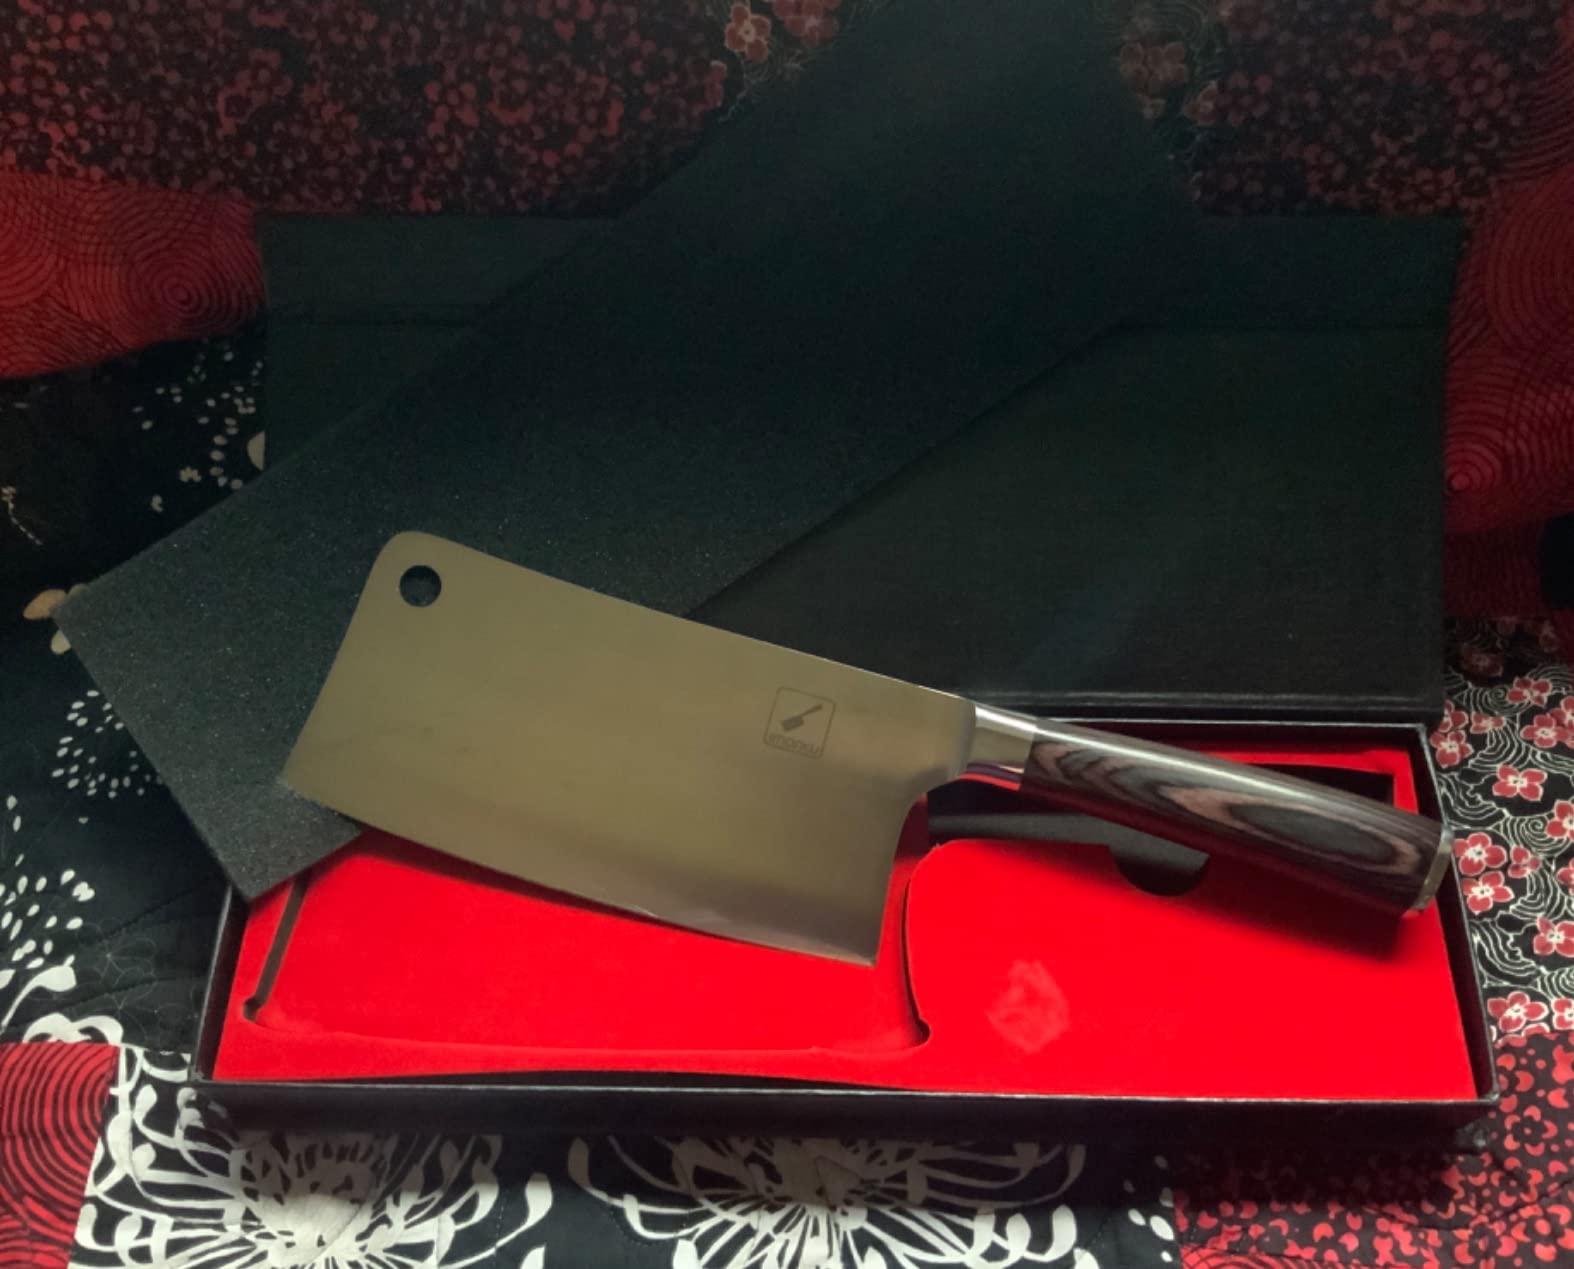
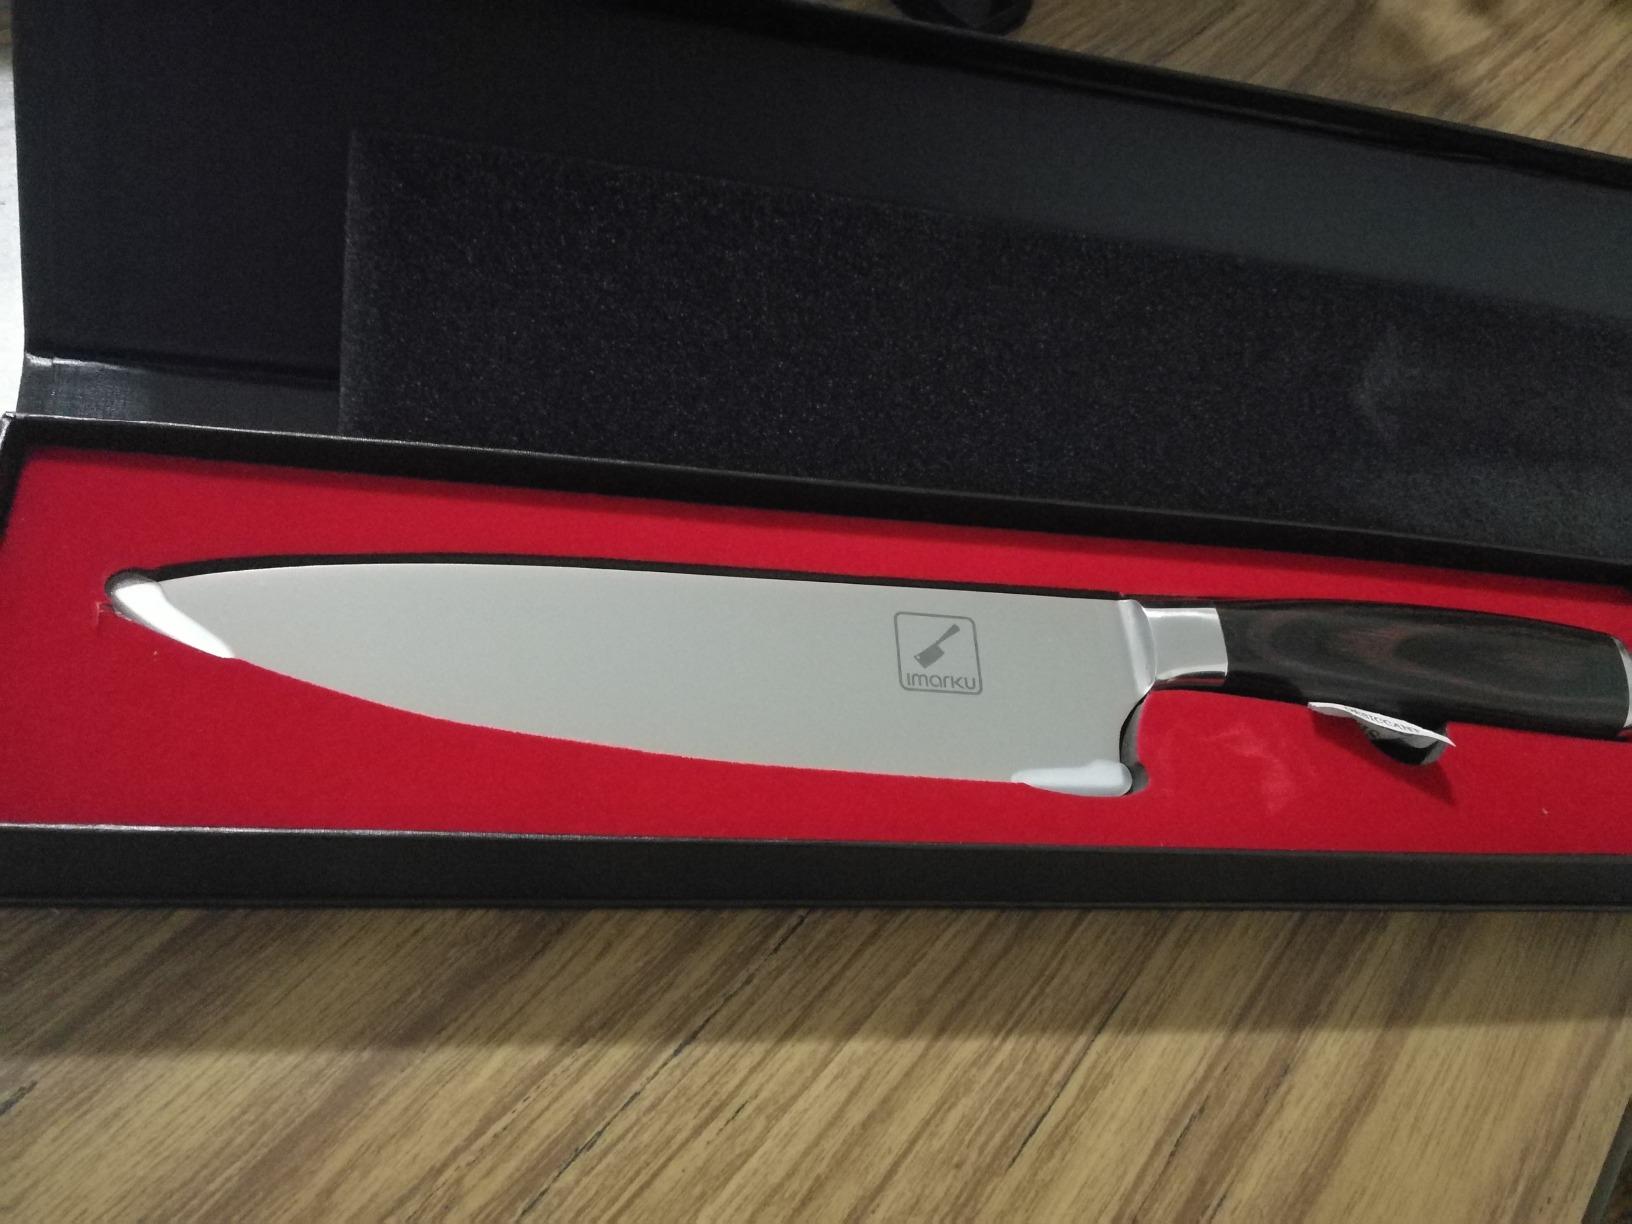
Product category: items_knife
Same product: no